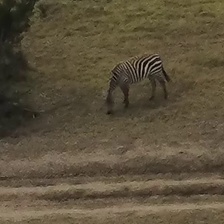
Pose orientation: left